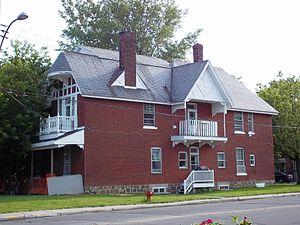
Maison Penniston 7525, boulevard LaSalle, LaSalle, Montréal Grand répertoire du patrimoine bâti de Montréal
LaSalle est un des dix-neuf arrondissements de la ville de Montréal, au Québec. Avant les réorganisations municipales québécoises de 2002, LaSalle était une ville constituée en 1912 par la dissolution de la municipalité de paroisse des Saints-Anges-de-Lachine.
Cette liste recense les biens du patrimoine immobilier de Montréal inscrits au répertoire du patrimoine culturel du Québec. Pour le reste de la région de Montréal, voir Liste du patrimoine immobilier de Montréal.
Cet article recense les lieux patrimoniaux de Montréal inscrit au répertoire des lieux patrimoniaux du Canada, qu'ils soient de niveau provincial, fédéral ou municipal.